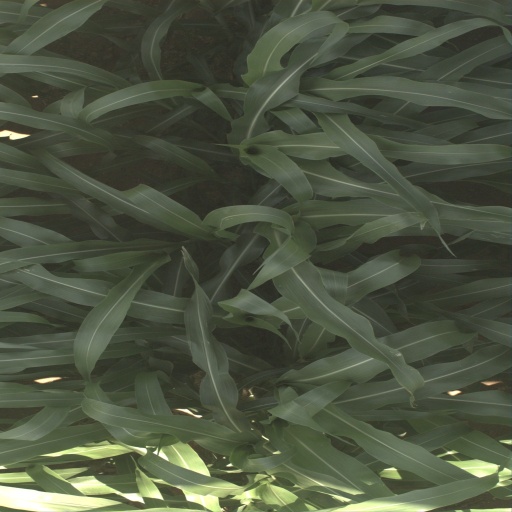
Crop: sorghum